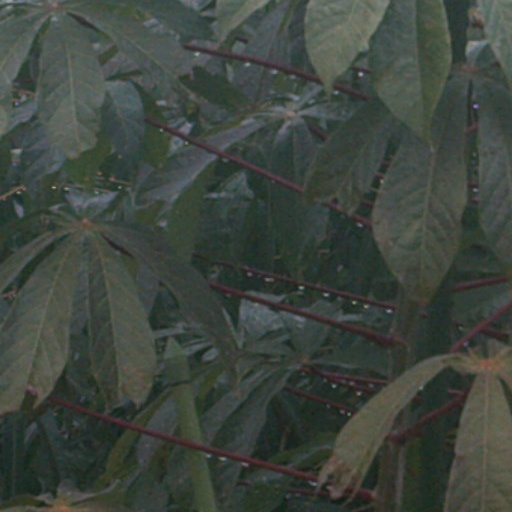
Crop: cassava